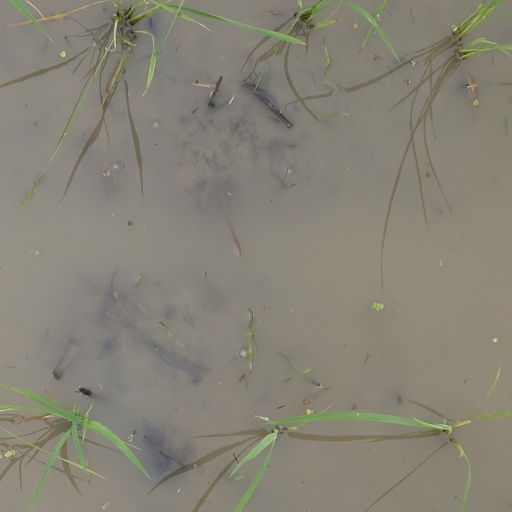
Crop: rice